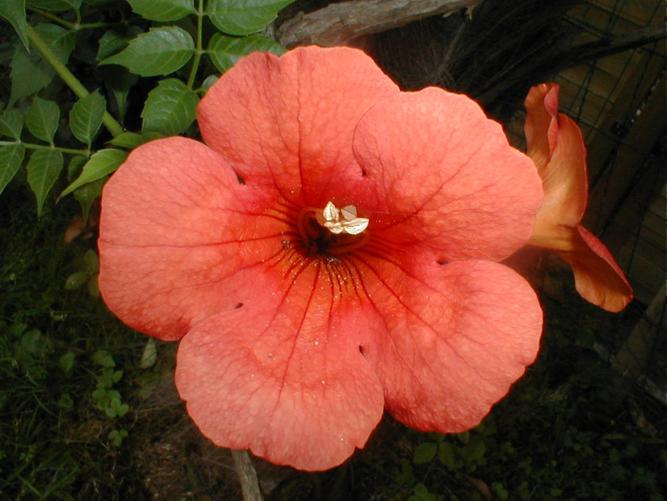
Label: trumpet creeper